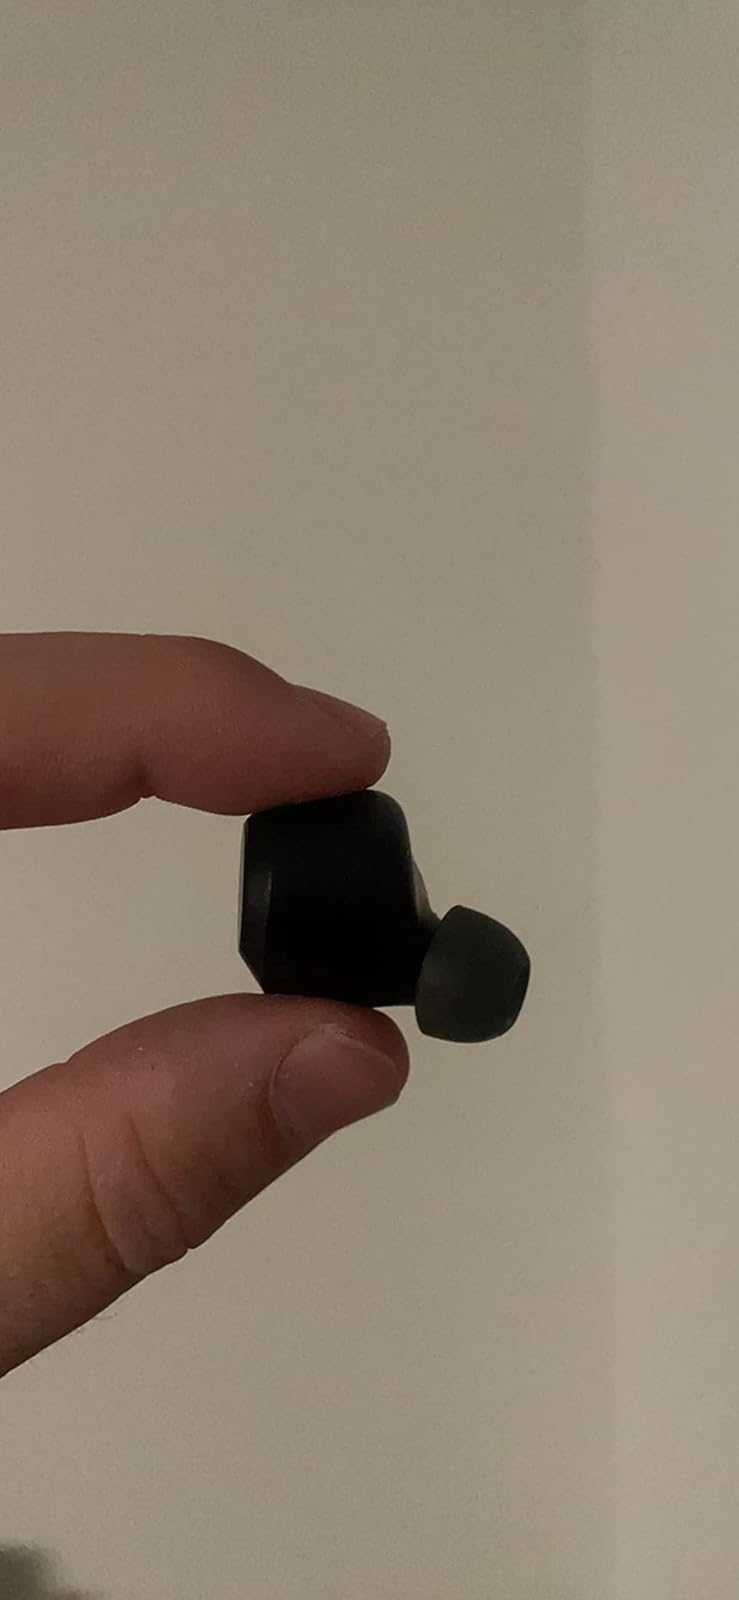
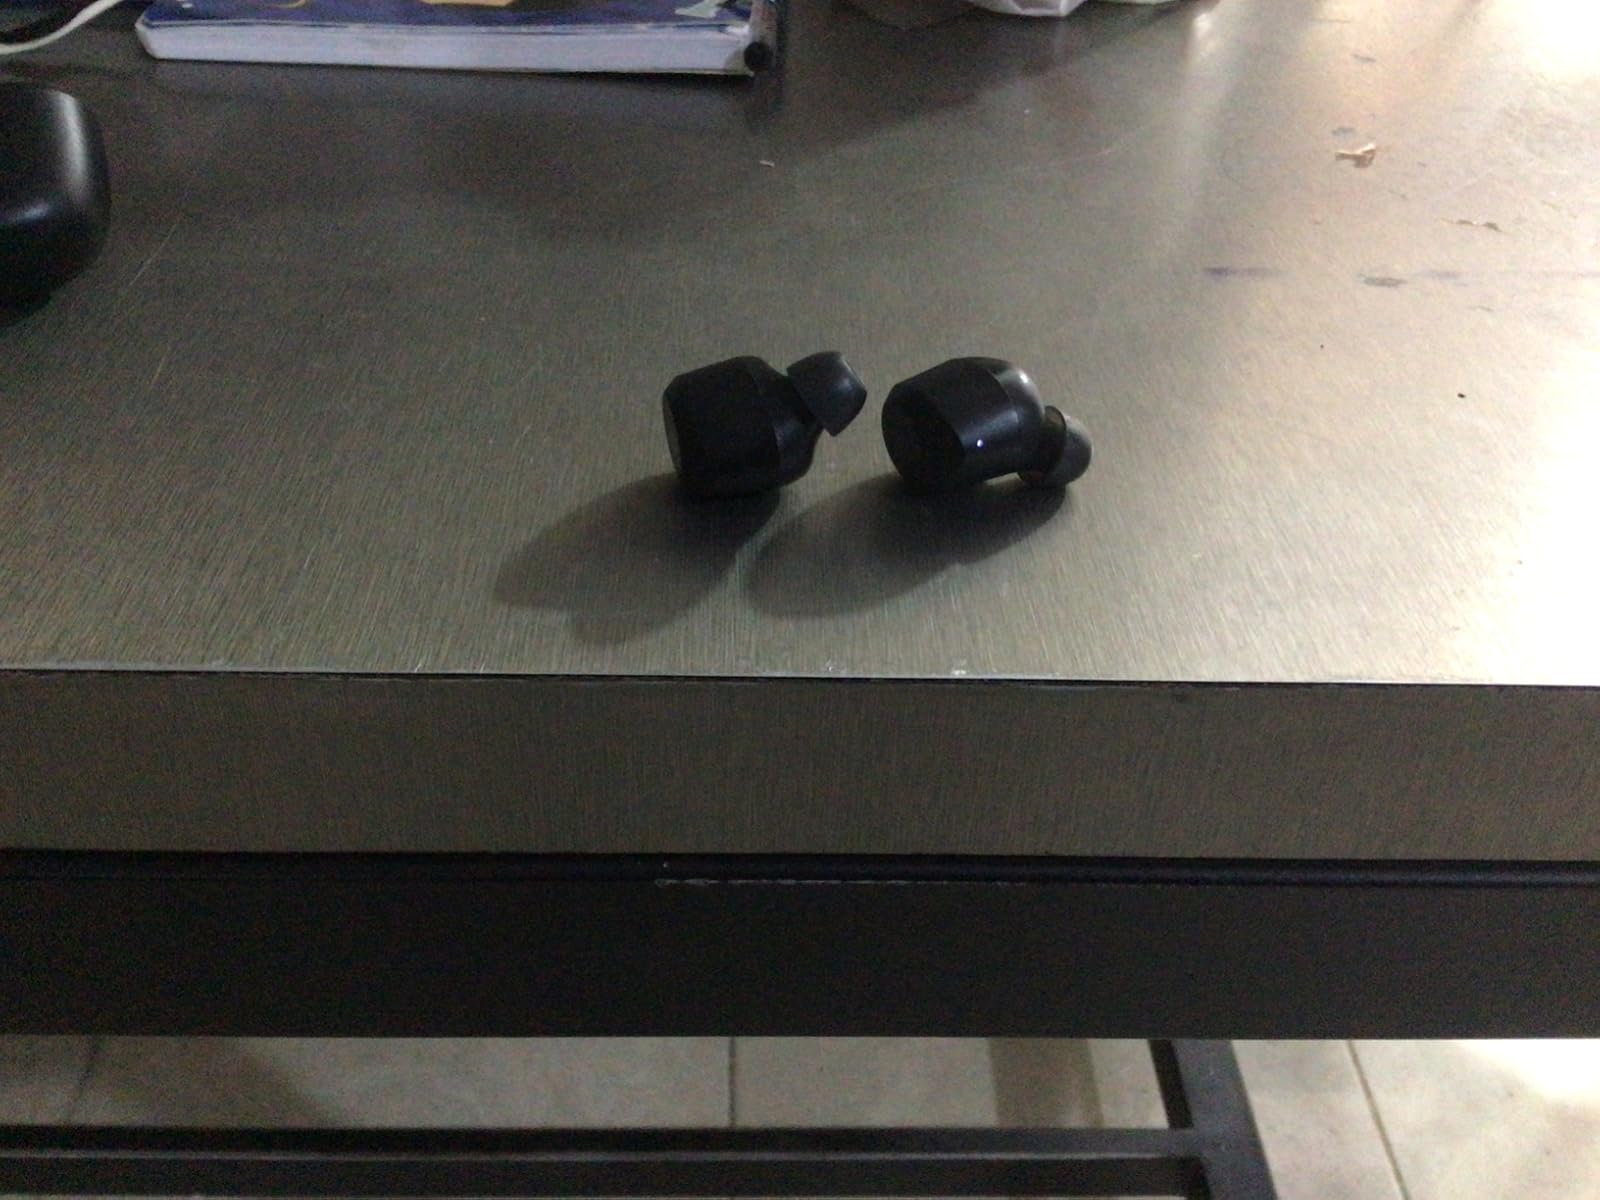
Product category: earbuds
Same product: yes